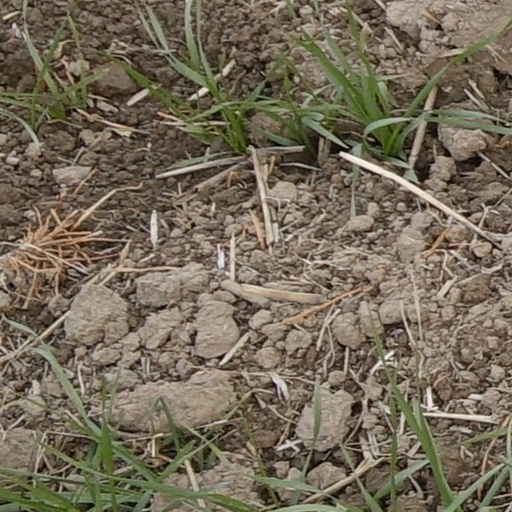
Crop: wheat